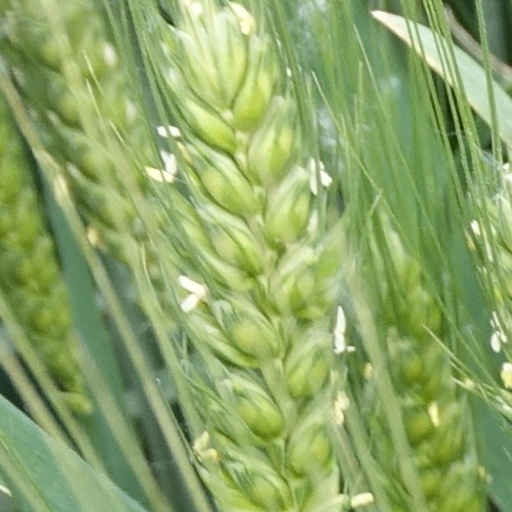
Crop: wheat